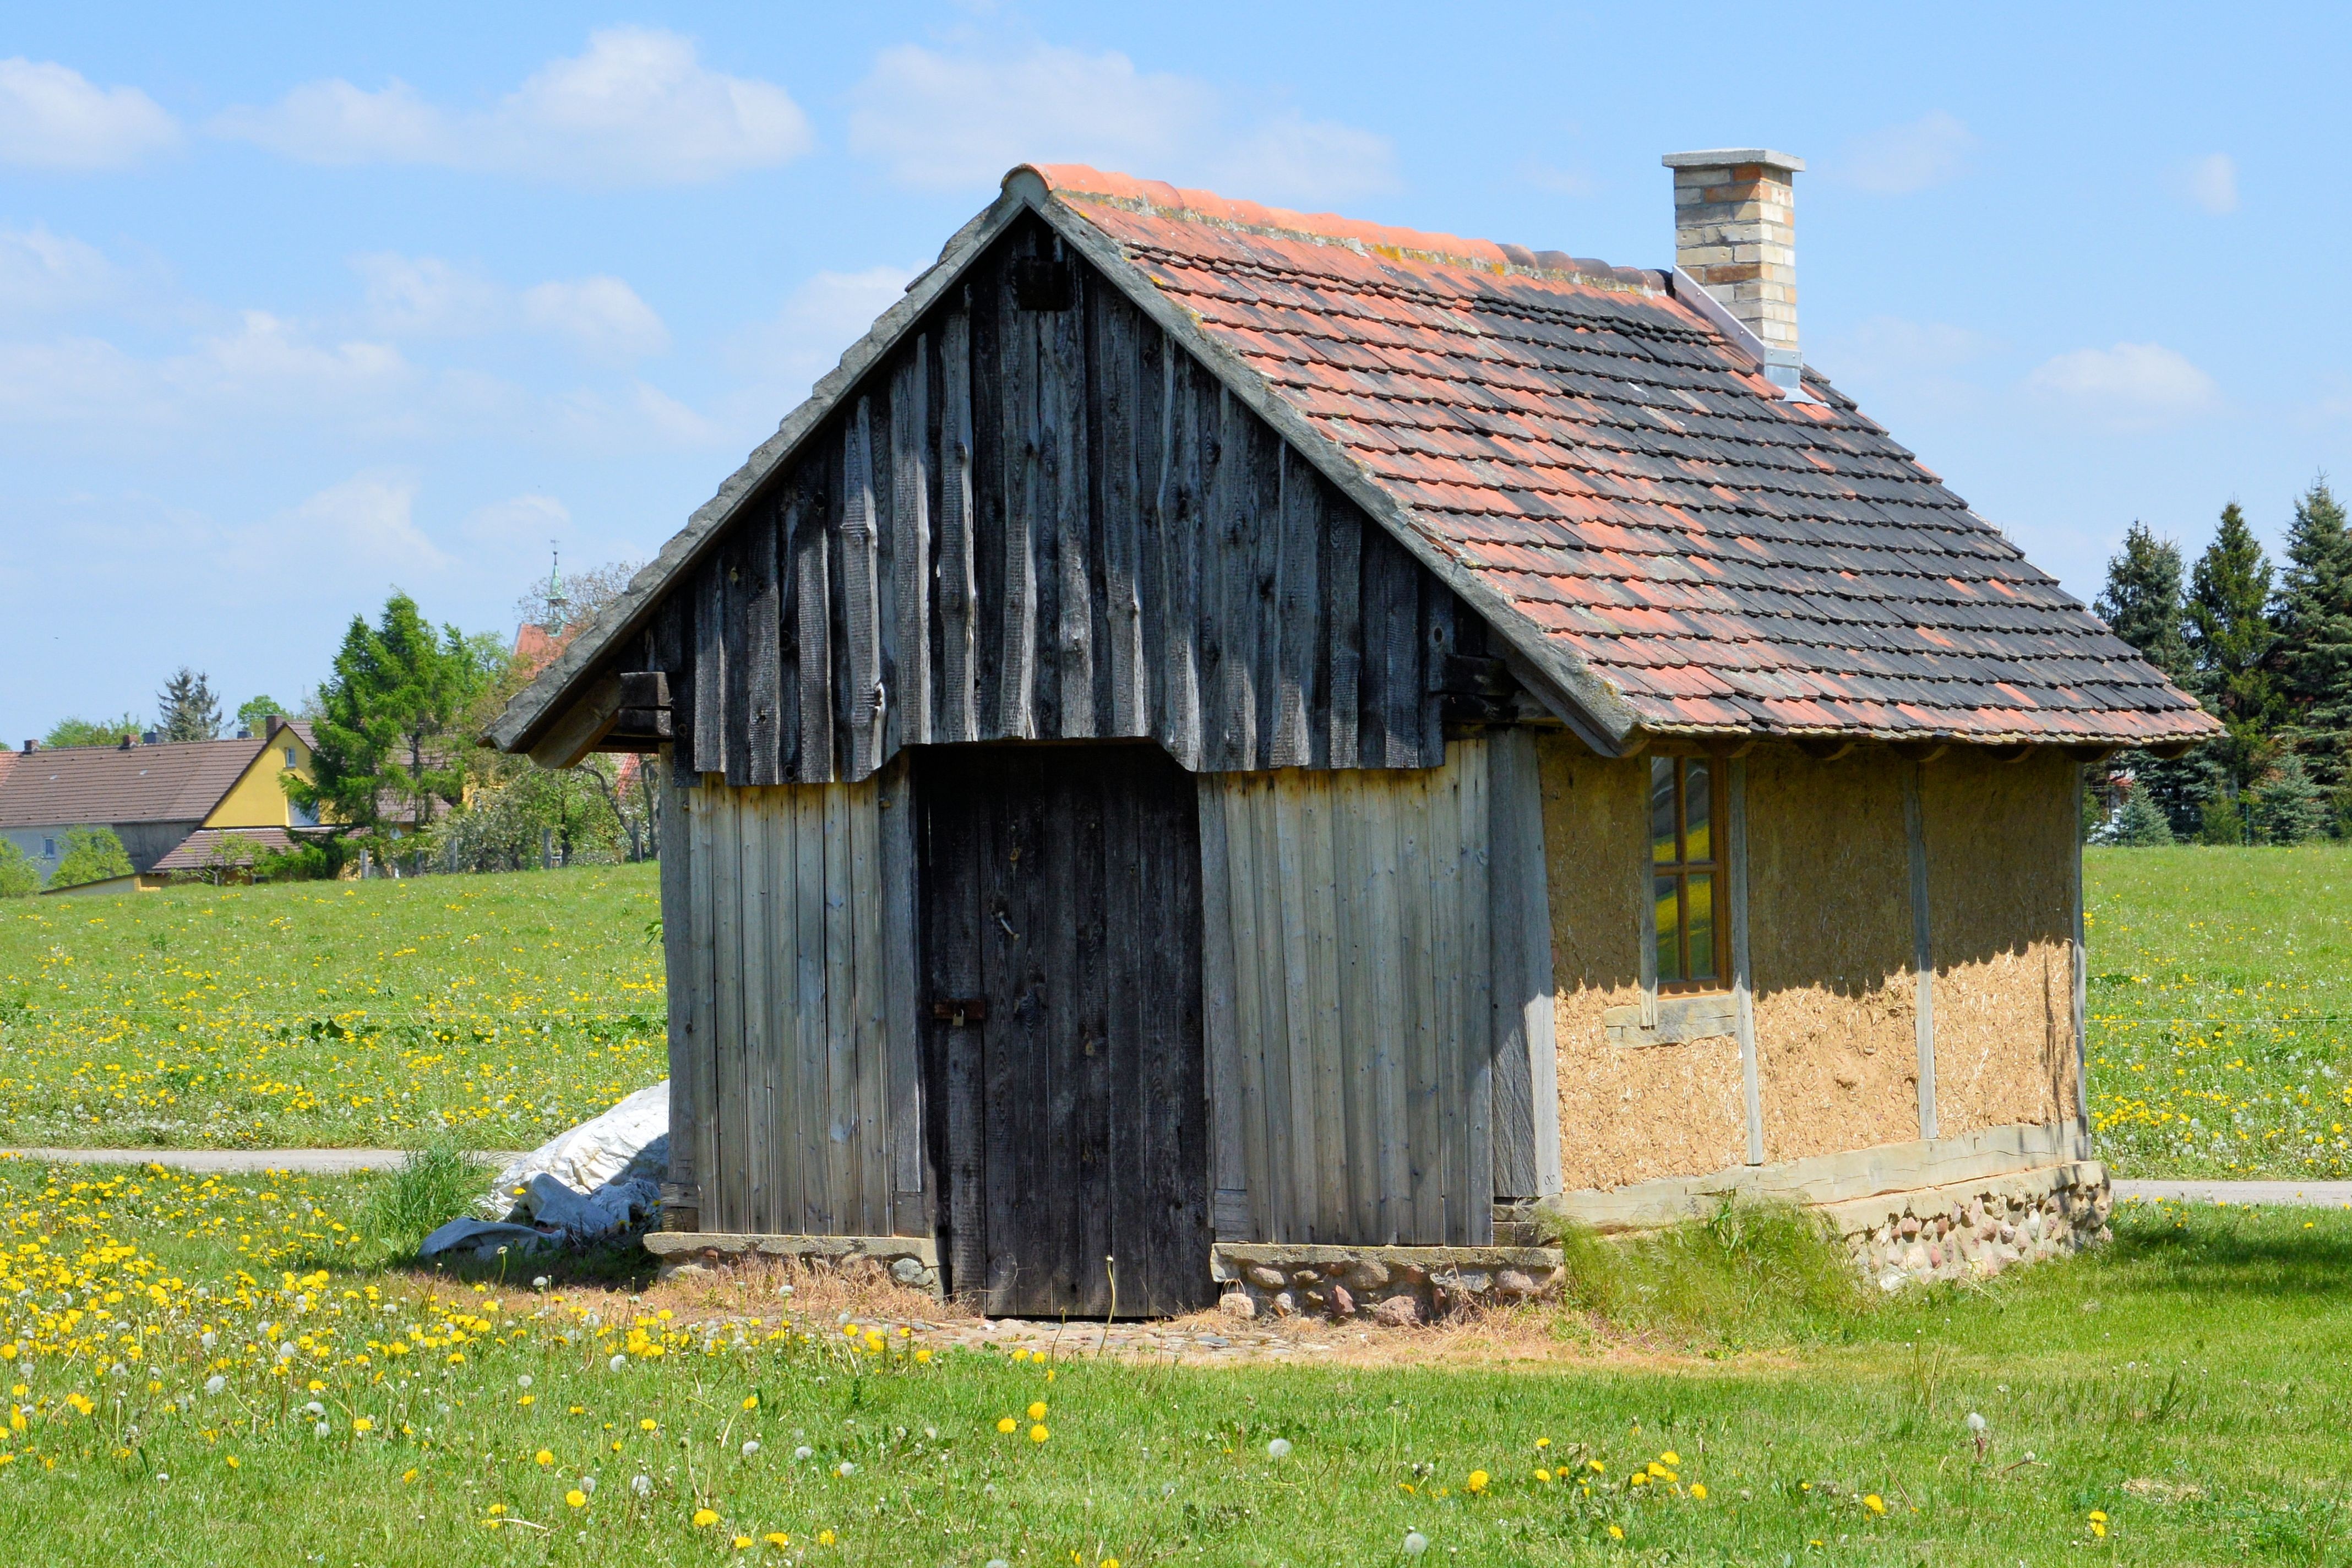
farm, building, barn, shed, hut, village, shack, cottage, agriculture, fachwerkhaus, rural area, truss, small house, outdoor structure